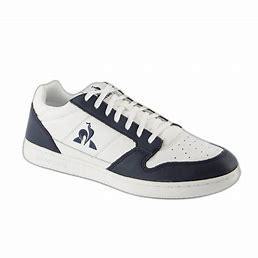
Brand: Le
Model: Coq Sportif 100